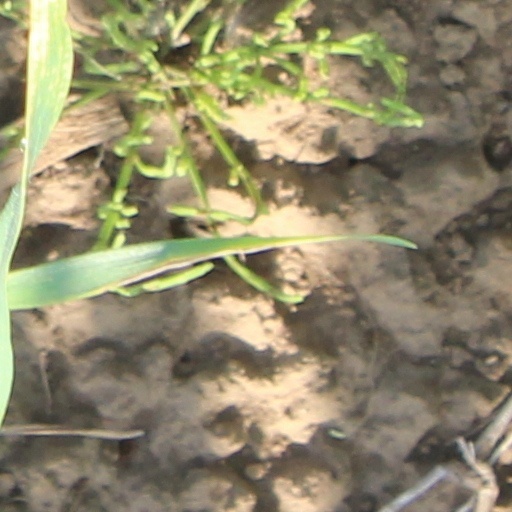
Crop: wheat